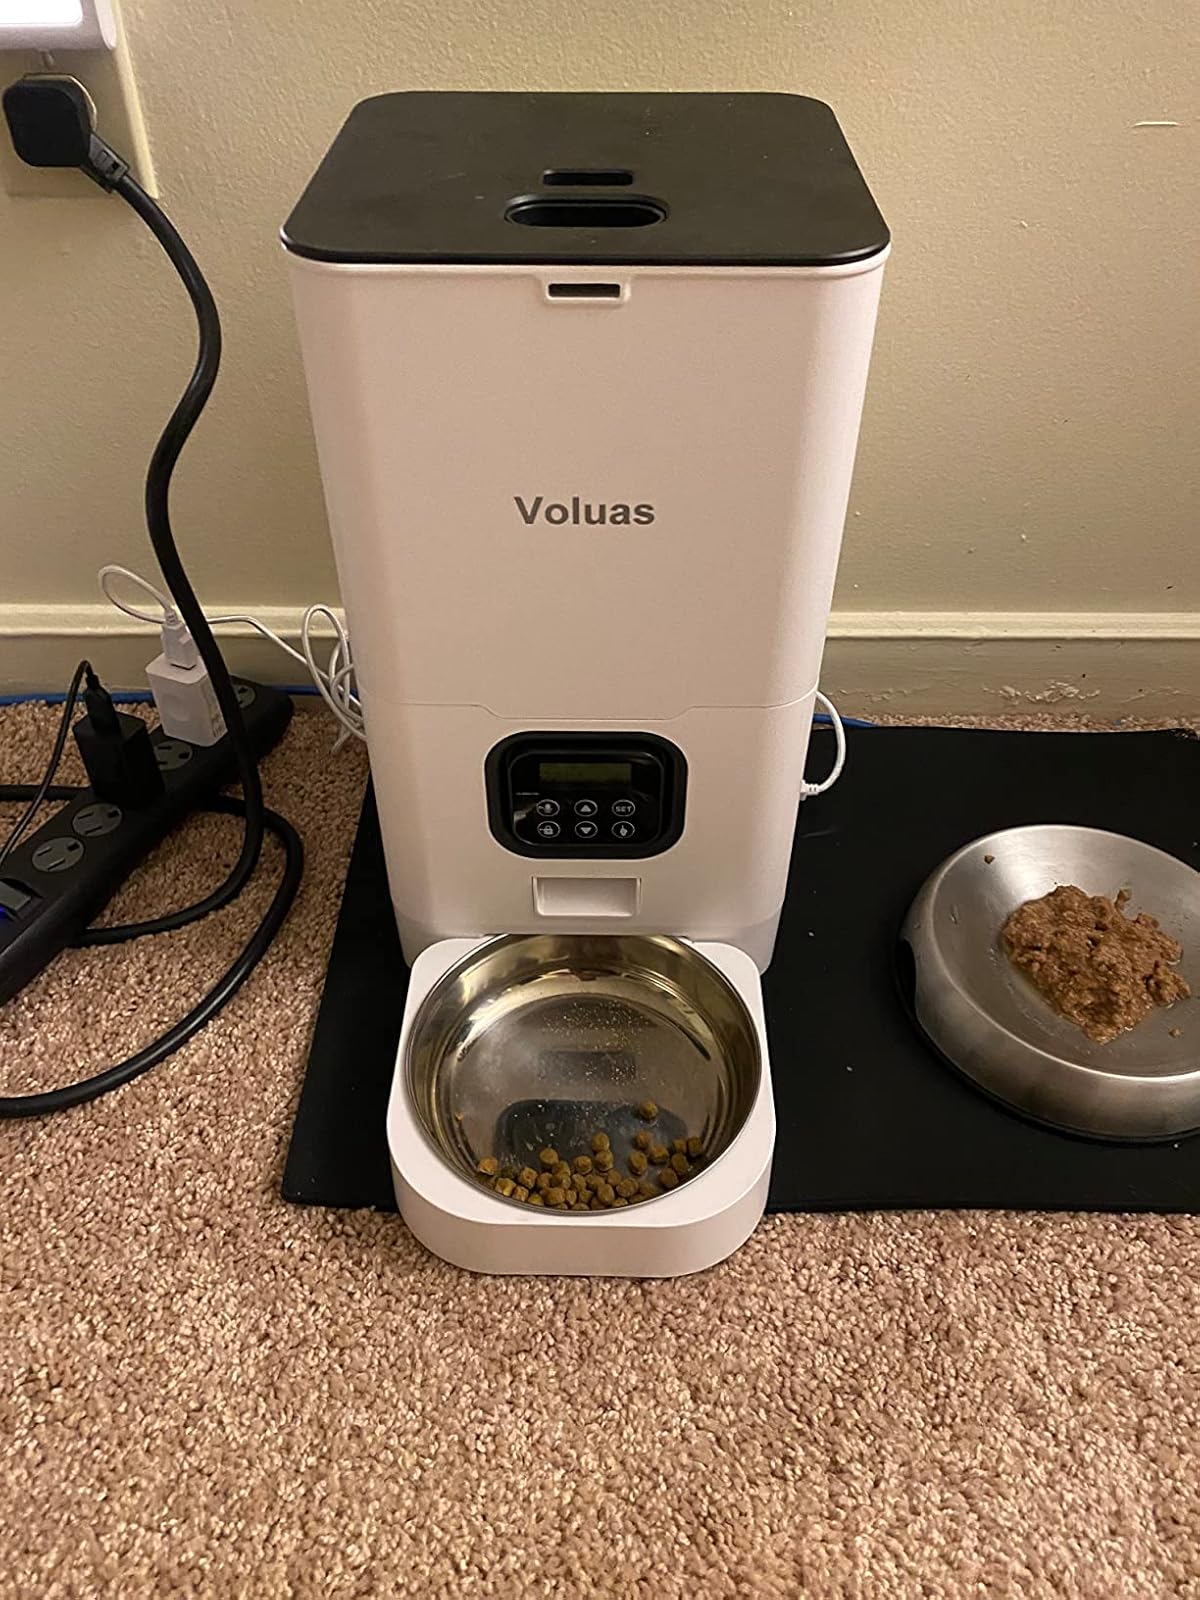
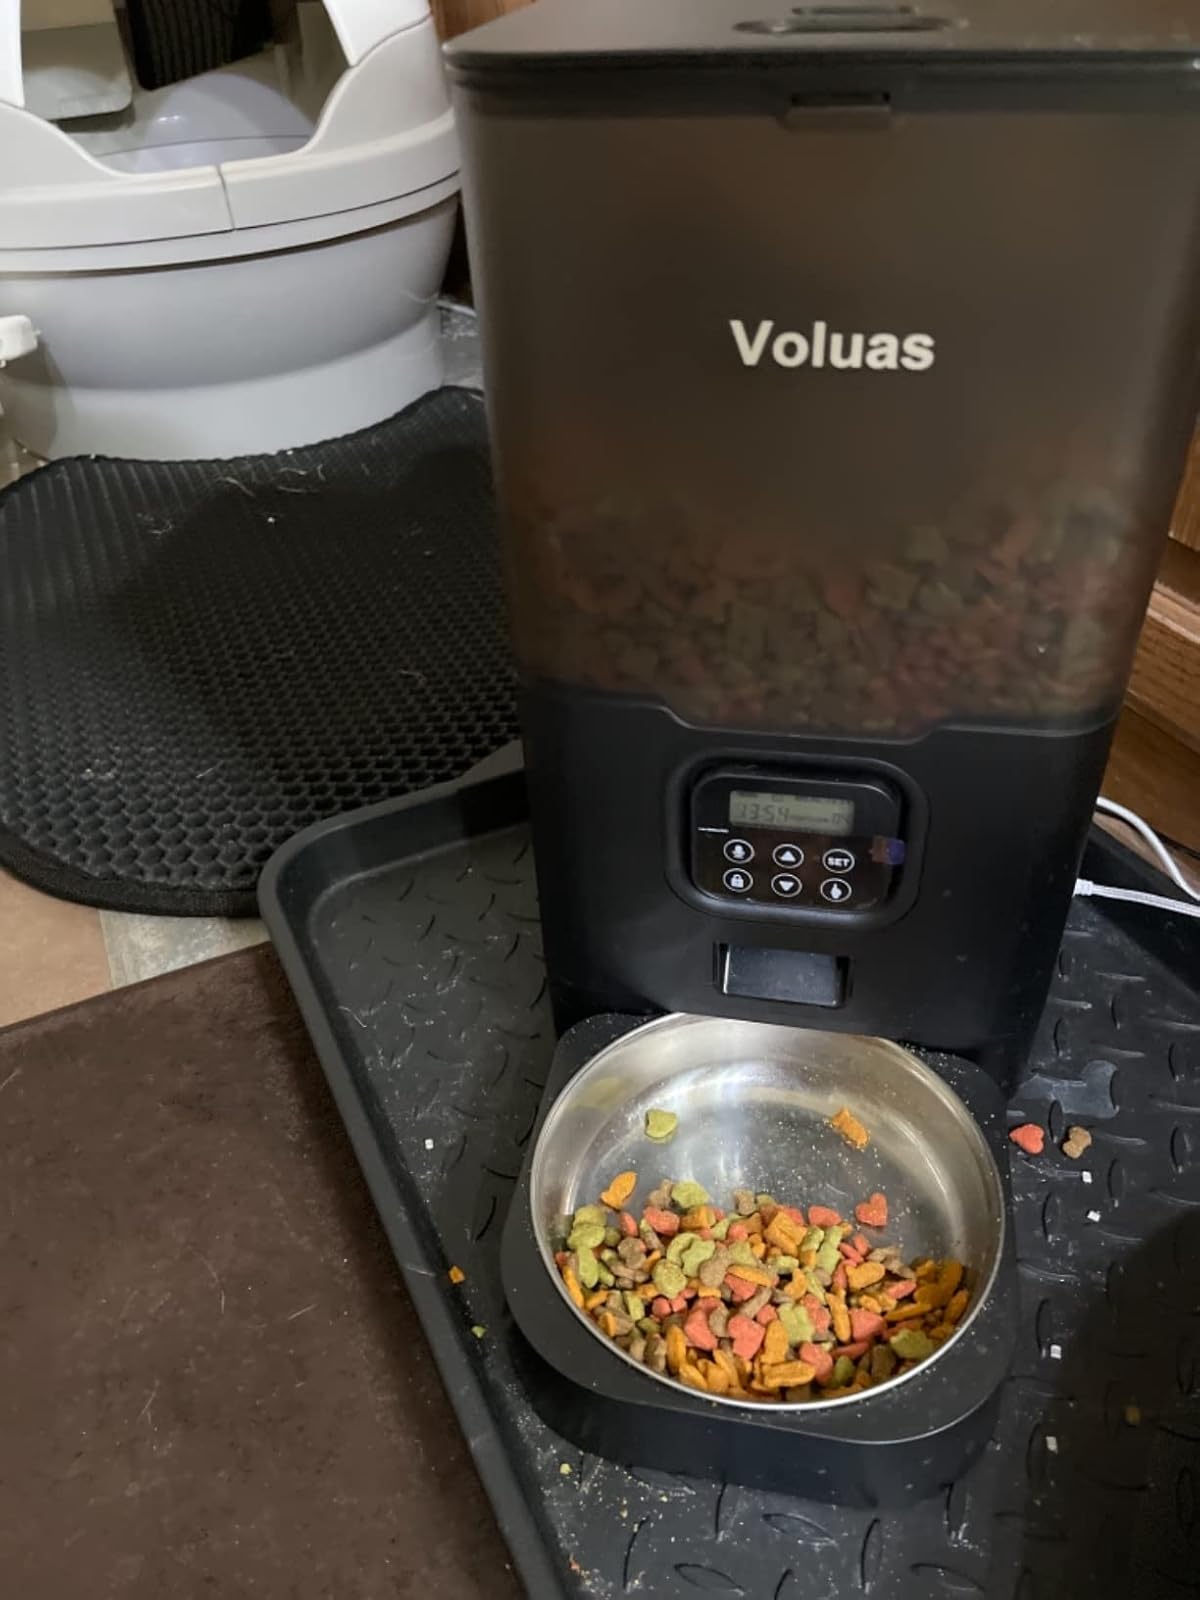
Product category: items_feeder
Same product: no